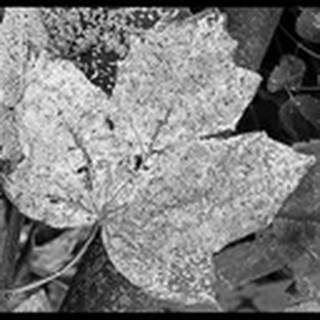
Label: cotton_powdery_mildew